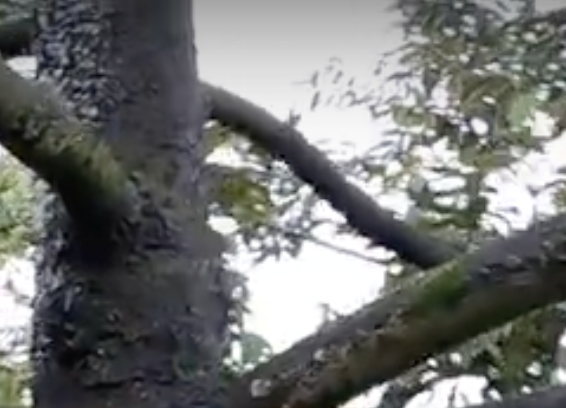
Label: sooty_mold